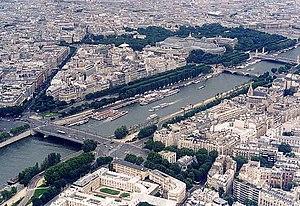
Cet article recense les biens inscrits au patrimoine mondial en France.
Sur les rives de la Seine à Paris peuvent être contemplés certains des plus célèbres monuments de la capitale de la France, de la tour Eiffel à Notre-Dame en passant par la place de la Concorde, mais également les ponts historiques qui les relient. Les deux rives sont inscrites sur la liste du patrimoine mondial de l'UNESCO depuis 1991.